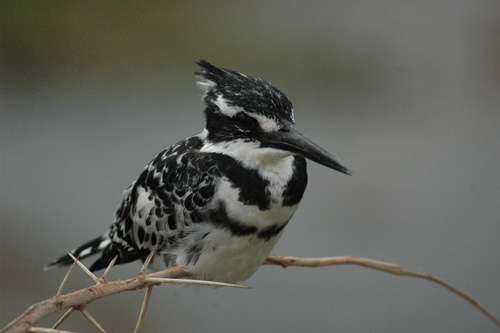
this bird has white and black color belly, chest, wings with tail, bill and throatthe bird is black and white in color with a long black nose.
a small bird with a white and black breast, white belly, pointed black crown, and a long black bill.
this bird is black and white in color with a black beak, and black eye rings.
this small bird features a long, sharp beak and alternatively black and white patterned plumage.
this bird is black with white and has a long, pointy beak.
the bird has a black crown that is spiked, and a striped black/white belly.
this bird has wings that are black and has a white belly
this bird is black and white in color, with a large black beak.
this bird is black with wite and has a long, pointy beak.
Species: Pied Kingfisher